Albert Dagnaux

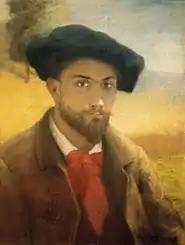
Self-portrait (1885)

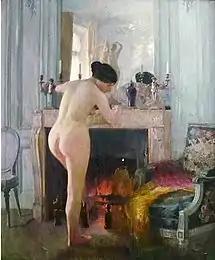
Woman Warming Herself (date unknown)

Albert Marie Adolphe Dagnaux (10 July 1861 in Paris – 22 November 1933 in Mantes-la-Jolie) was a French landscape, tableaux and figure painter.